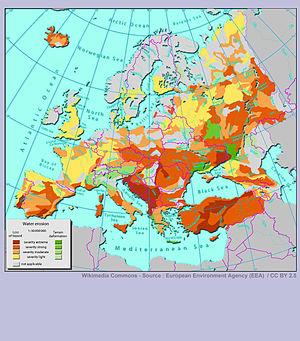
Erosion des sols, en Europe, en 1993, selon'